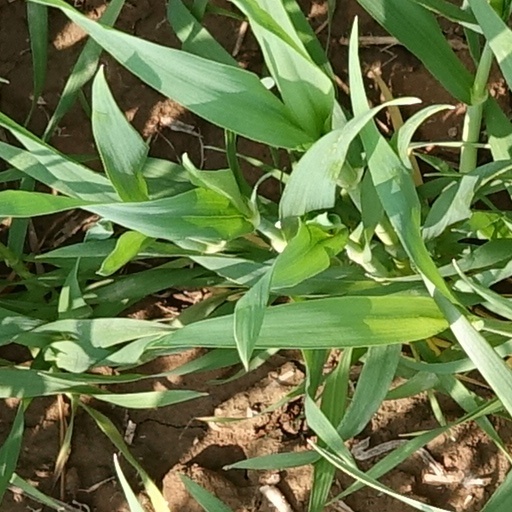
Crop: wheat